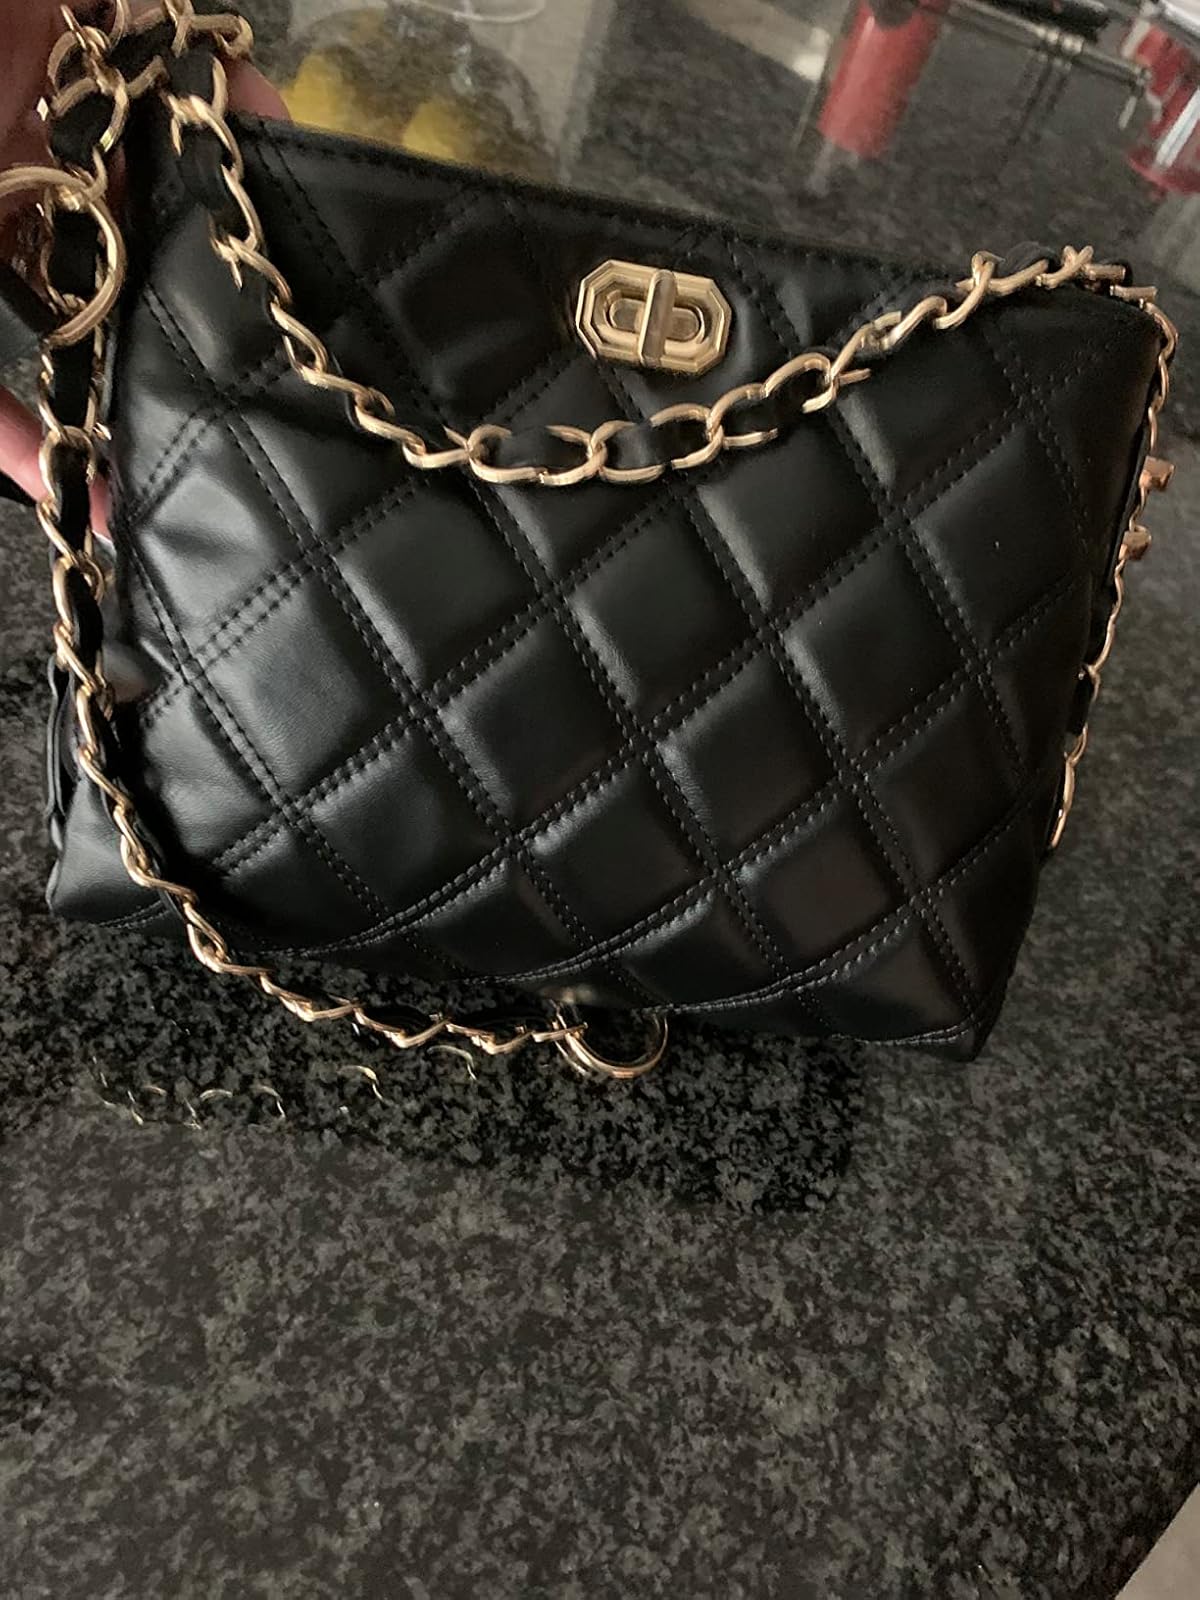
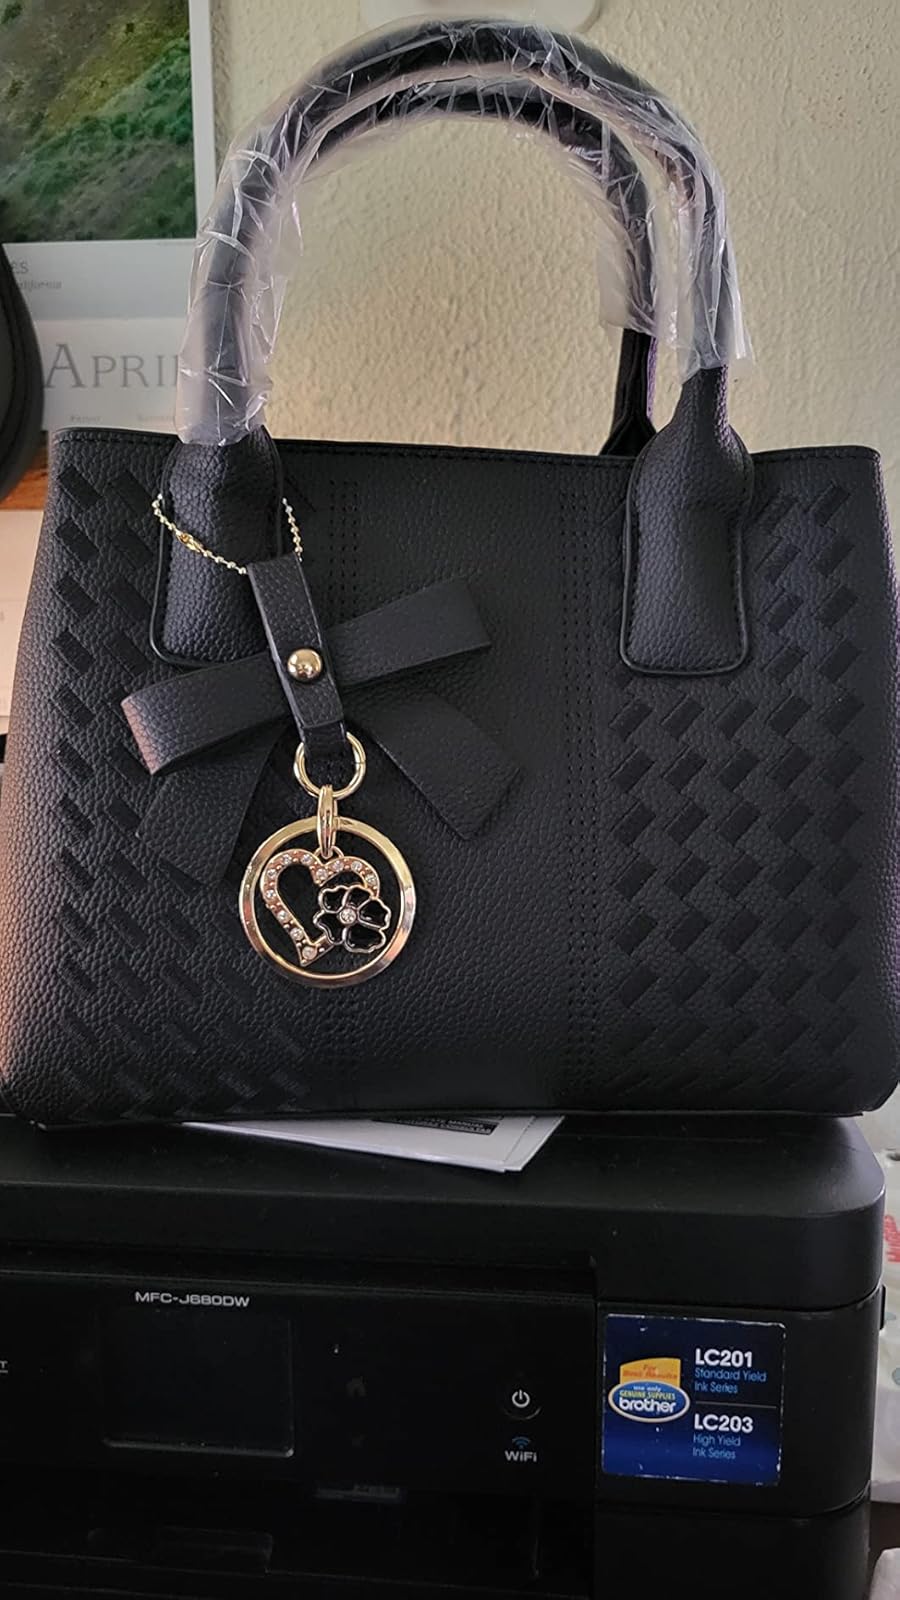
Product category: accessories_handbag
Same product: no